Murg Valley Railway

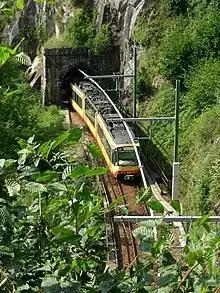
The catanery in the numerous tunnels required special technical solutions: overhead conductor rail between Stiehl Tunnel and Rappen Tunnel

With the political support of the rural districts (Landkreis) of Rastatt and Freudenstadt, the Albtal-Verkehrs-Gesellschaft (Alb Valley Transport Company, AVG), leased the Murg Valley Railway from Deutsche Bahn until 2000 by lease and upgraded it in subsequent years for light rail operations. The renovations included the electrification of the line on the 15 kV AC 16.7 Hz system, duplication between Kuppenheim and Bad Rotenfels, the construction or reconstruction of crossing loops in Hörden, Hilpertsau, Langenbrand, Raumünzach and Heselbach, the construction of 14 new stations and the upgrading the existing stations, replacement of the signal and safety systems and the rehabilitation of bridges and tunnels. During the electrification of the tunnel sections, for the first time in Germany, overhead conductor rail was installed on open line. This rail could be supported by masts outside the tunnel so that the number of masts required could be significantly reduced. A total of € 53 million was invested in infrastructure.